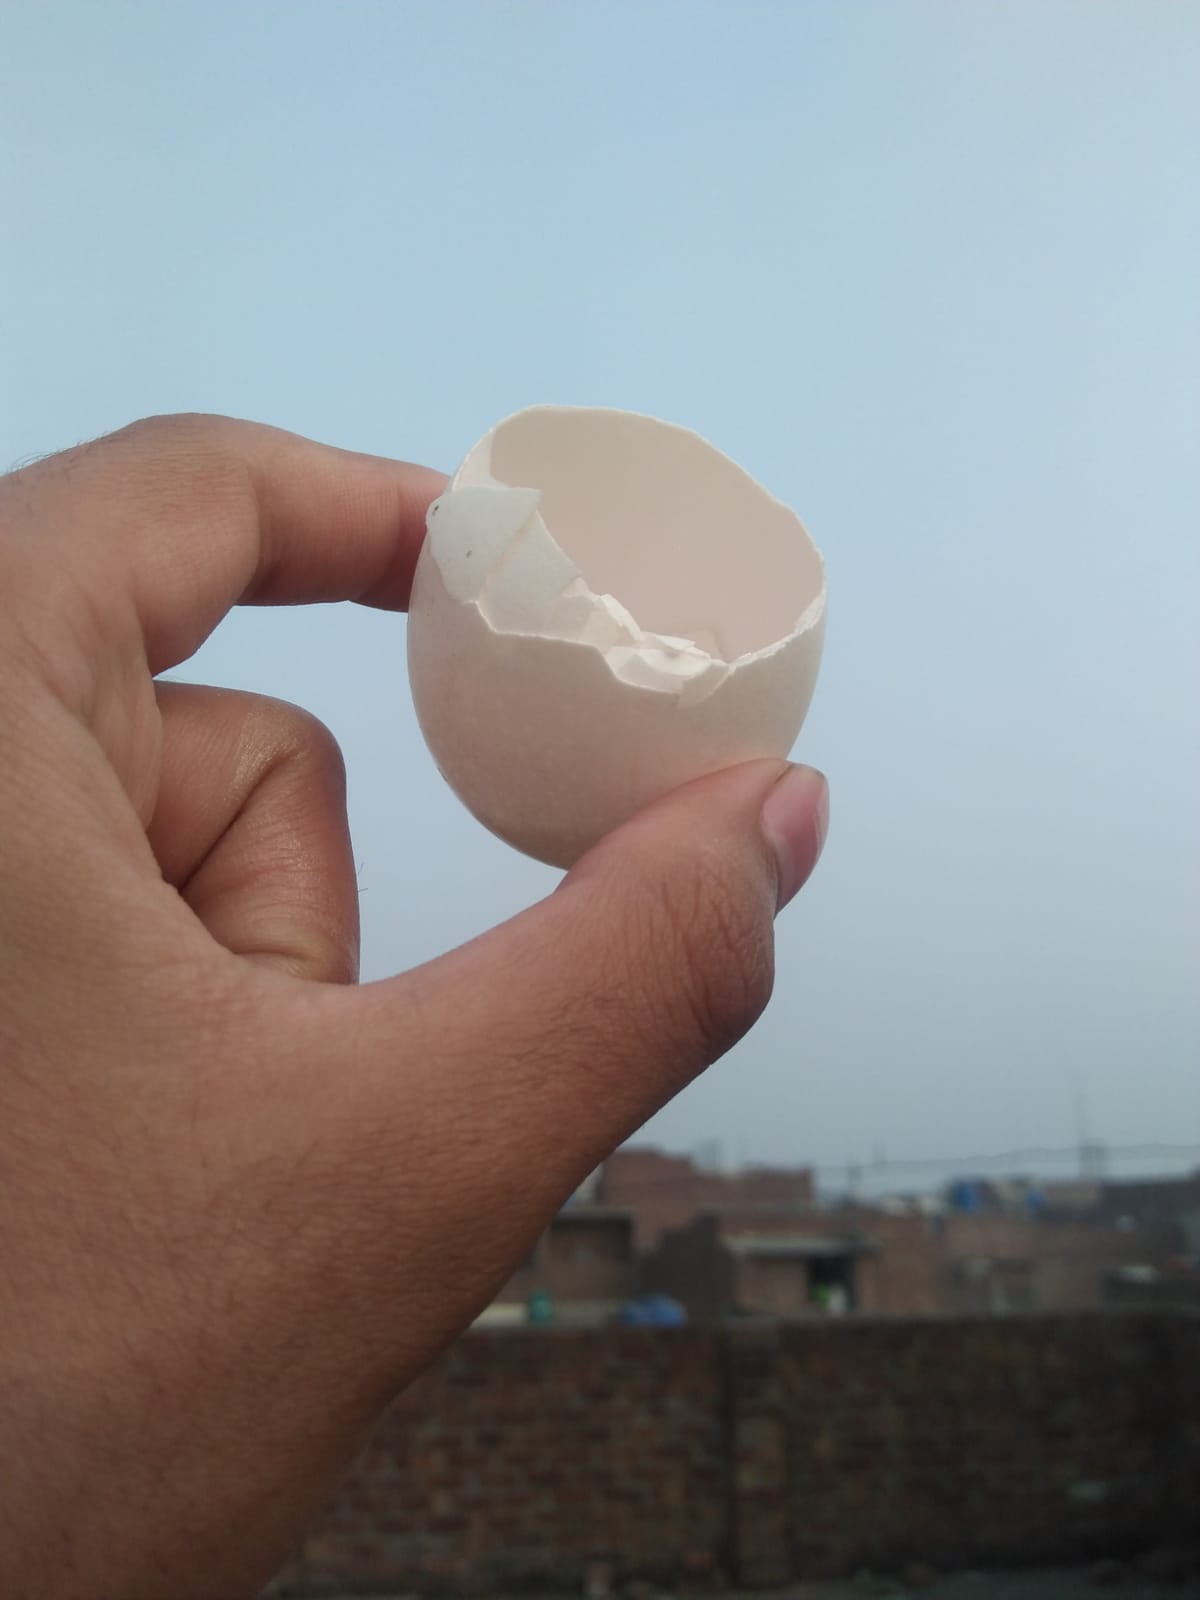
Label: eggshells